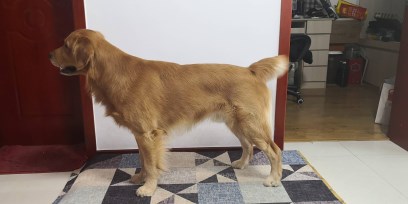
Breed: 5355-n000126-golden_retriever